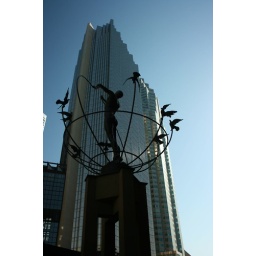
A statue in front of Union Station on Front Street, Toronto, overlooking an office building in the financial district